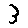
Label: 3